Isomap

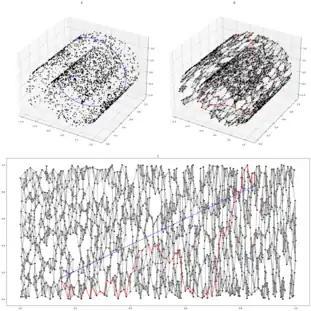
Isomap on the “Swiss roll” data set. (A) Two points on the Swiss roll and their geodesic curve. (B) The KNN graph (with K = 7 and N = 2000) allows a graph geodesic (red) that approximates the smooth geodesic. (C) The Swiss roll "unrolled", showing the graph geodesic (red) and the smooth geodesic (blue). Replication of Figure 3 of .

Isomap is a nonlinear dimensionality reduction method. It is one of several widely used low-dimensional embedding methods. Isomap is used for computing a quasi-isometric, low-dimensional embedding of a set of high-dimensional data points. The algorithm provides a simple method for estimating the intrinsic geometry of a data manifold based on a rough estimate of each data point’s neighbors on the manifold. Isomap is highly efficient and generally applicable to a broad range of data sources and dimensionalities.